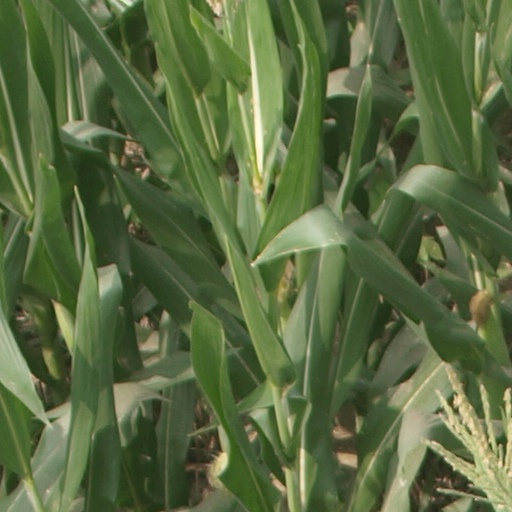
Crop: maize; corn